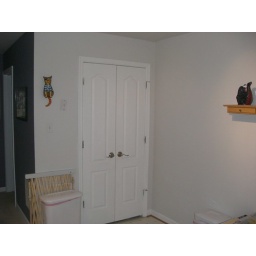
pantry door in kitchen